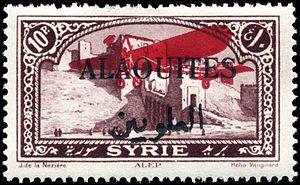
Les alaouites ou alawites, également appelés noseïris ou nusayris, ou ansariyas, sont un groupe ethnique et religieux issu du djébel Ansariya au nord de la Syrie. Ils pratiquent une forme de chiisme duodécimain.
Le territoire des Alaouites, appelé l'État des Alaouites à partir de 1922, fut créé par la France après la Première Guerre mondiale, lors de son mandat sur la Syrie. Sa capitale historique et culturelle est Lattaquié. Il est nommé ainsi car la majorité de sa population était de confession alaouite. Il est intégré à la Syrie en 1937.